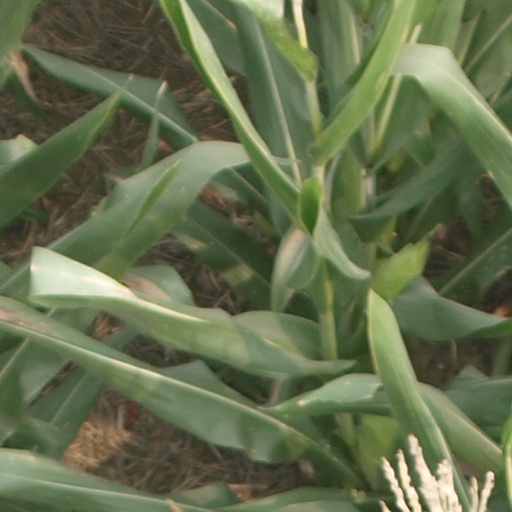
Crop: maize; corn